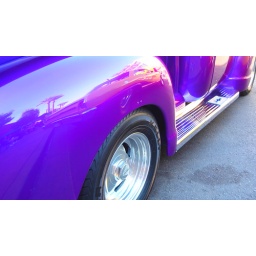
I liked the orange car and the palm trees reflected in the purple paint.